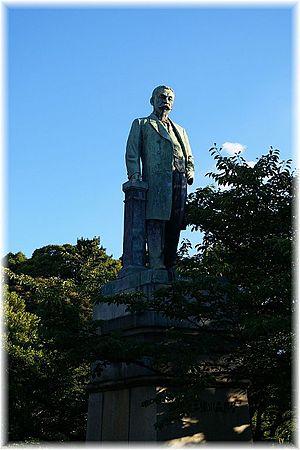
Le vicomte Shinagawa Yajirō est un homme politique japonais de l'ère Meiji qui réprima l'opposition politique durant les élections législatives japonaises de 1892.